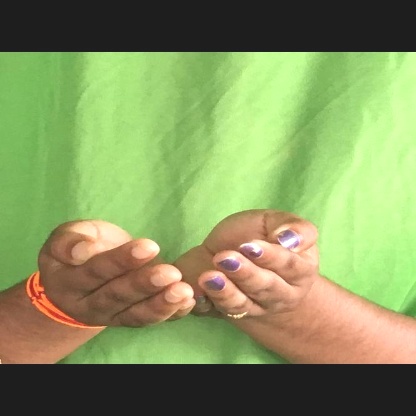
Mudra: Pushpaputa